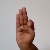
The image shows a hand gesture representing the letter 'F' in Indian Sign Language.